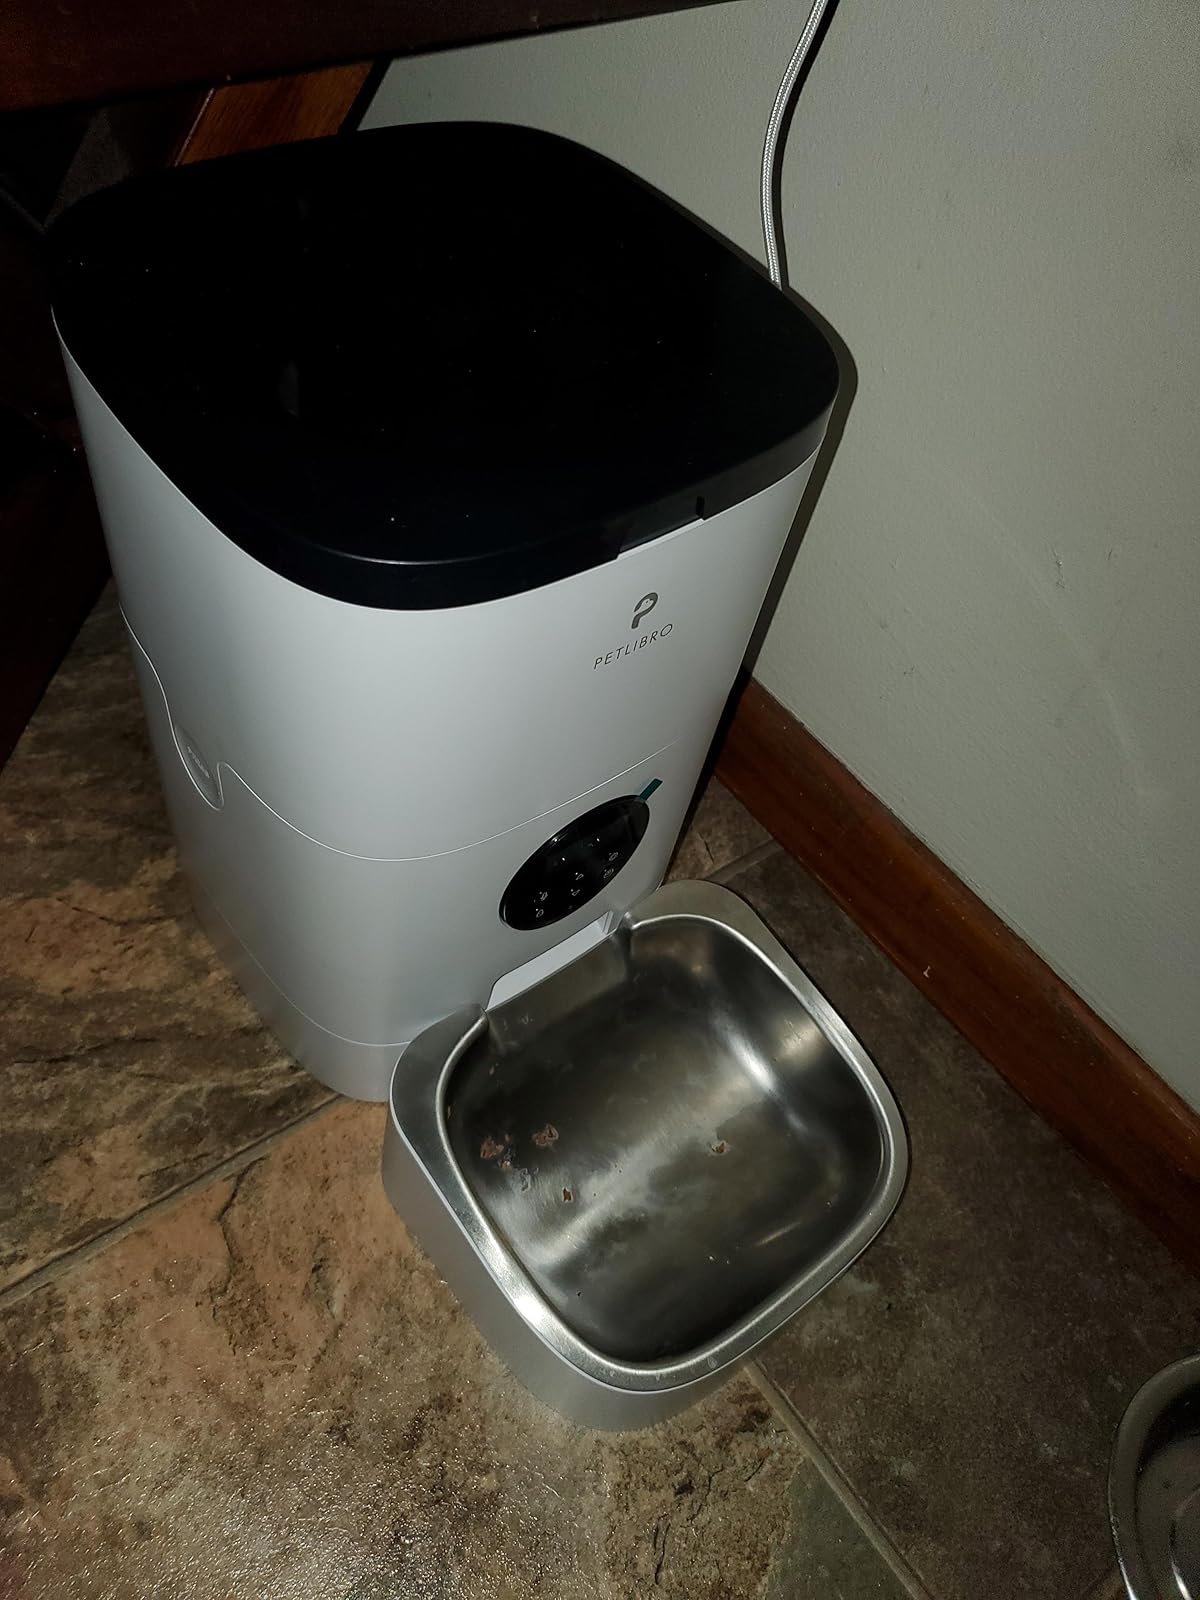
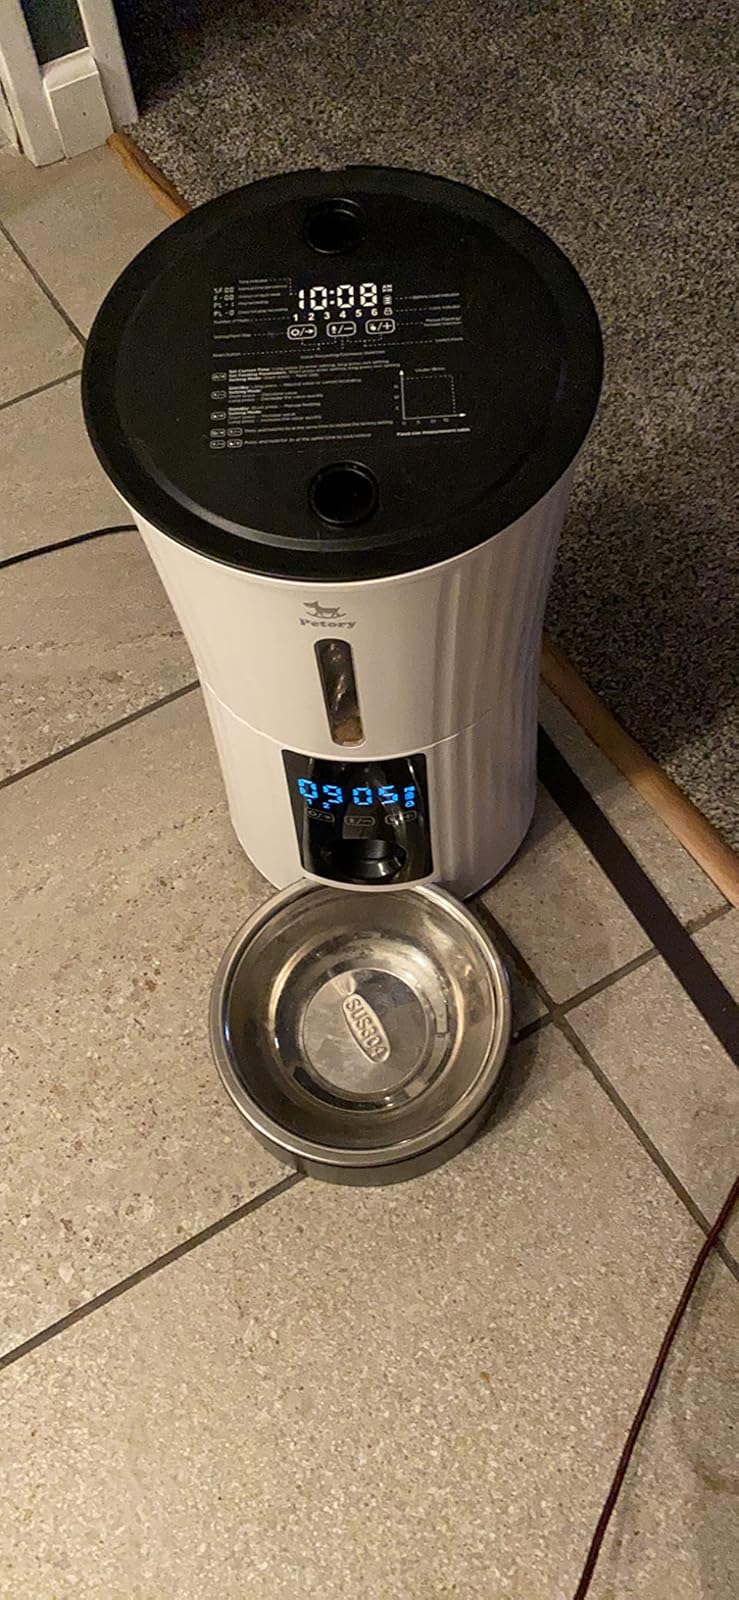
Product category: items_feeder
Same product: no